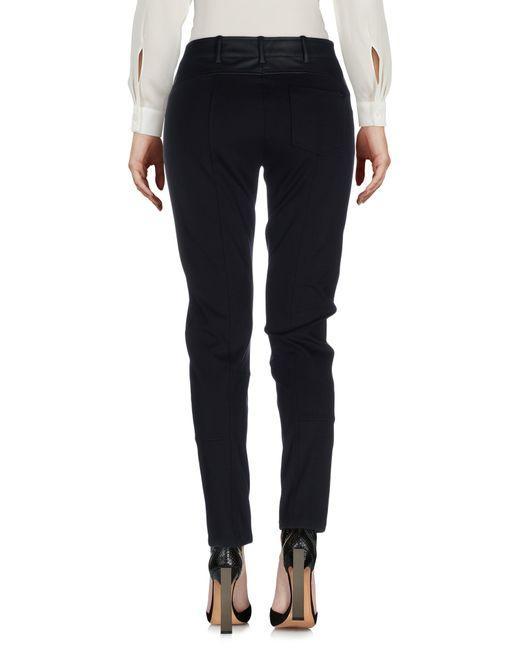
damen mittelhohe schwarze Hosenhose, schmale Passform